Norfolk, Nebraska

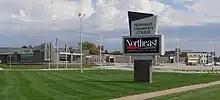
Northeast Community College

Norfolk has a single post-secondary educational institution, Northeast Community College, with over 7,000 students taking courses for credit. Over 18,000 students took non-credit courses; another 1,200 were in adult-education courses, including GED preparation, English as a second language, and preparation for the Naturalization test.